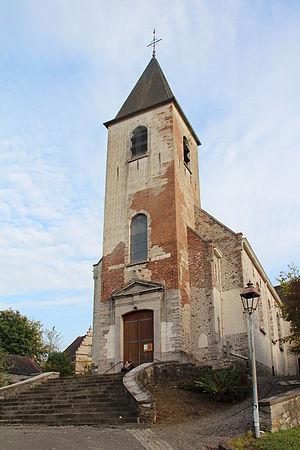
Vaulx (Belgique), l'église Saint-Pierre (XVIII-XXe siècles).